Miniature book

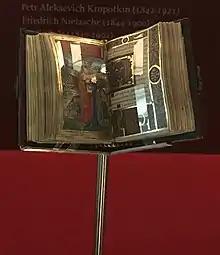
A 16th-century miniature book of hours. Lázaro Galdiano Museum, Madrid, Spain

Miniature books stretch back far in history; many collections contain cuneiform tablets stretching back thousands of years, and exquisite medieval Books of Hours. Printers began testing the limits of size not long after the technology of printing began, and around 200 miniature books were printed in the sixteenth century. Exquisite specimens from the 17th century abound. In the 19th century, technological innovations in printing enabled the creation of smaller and smaller type. Fine and popular editions alike grew in number throughout the 19th century in what was considered the golden age for miniature books. While some miniature books are objects of high craft, bound in fine Moroccan leather, with gilt decoration and excellent examples of woodcuts, etchings, and watermarks, others are cheap, disposable, sometimes highly functional items not expected to survive. Today, miniature books are produced both as fine works of craft and as commercial products found in chain bookstores.